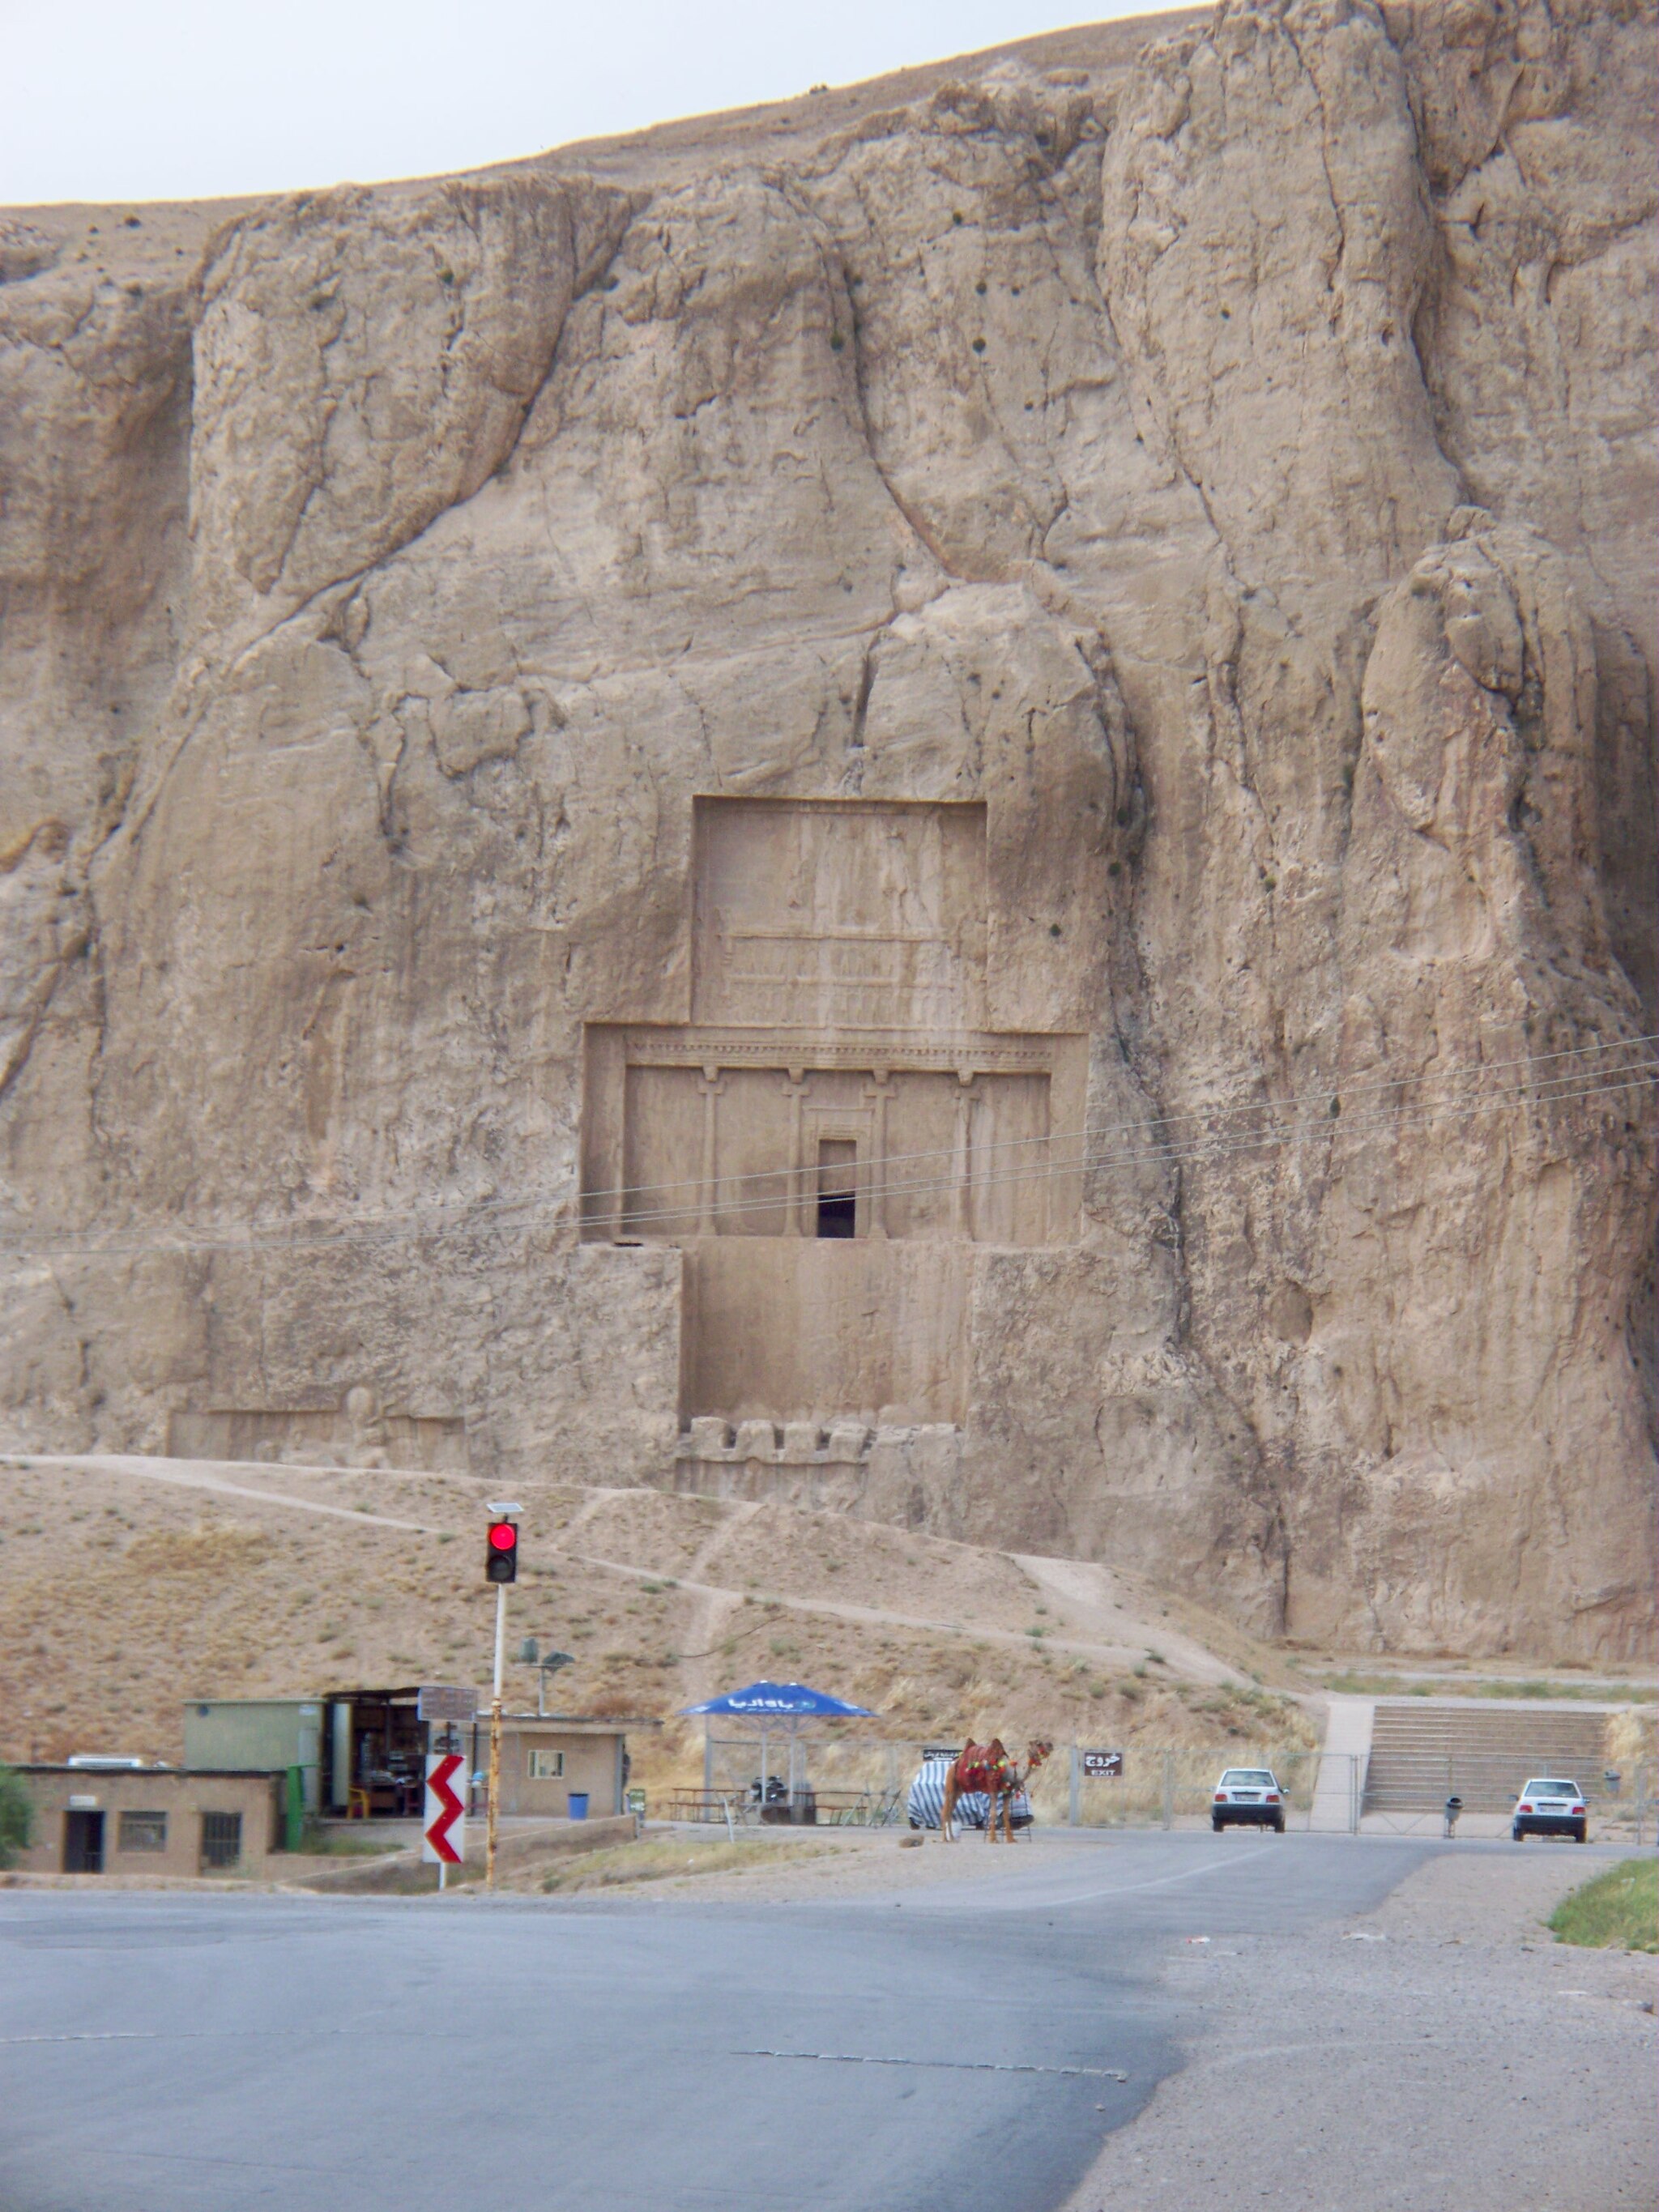
Title: Naqsh-E Rostam, Iran (2) (28614515125)
Description: Naqsh-E Rostam, Iran (2)
Date: 2008-01-01 12:00
Categories: Tomb of Darius I, Flickr images reviewed by FlickreviewR 2, Files uploaded by Orizan, Photographs by Sasha India